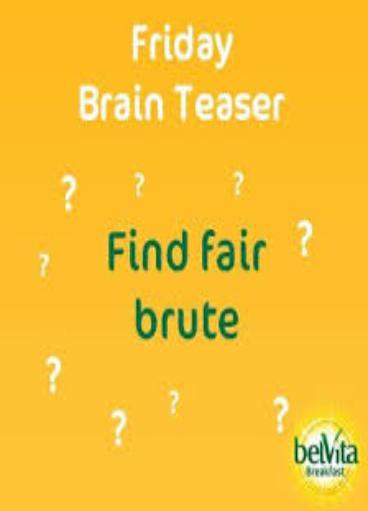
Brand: Belvita
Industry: Food